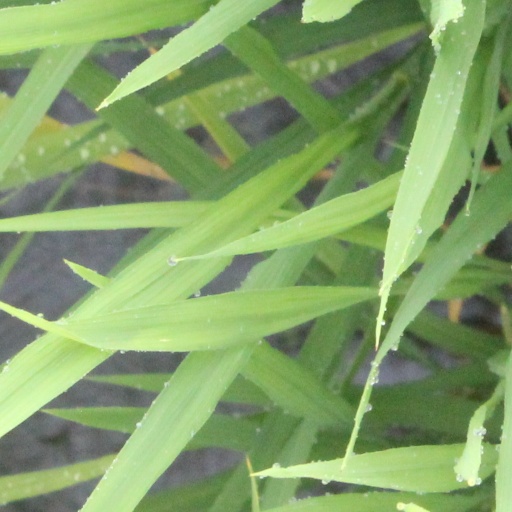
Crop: rice